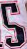
Number: 5